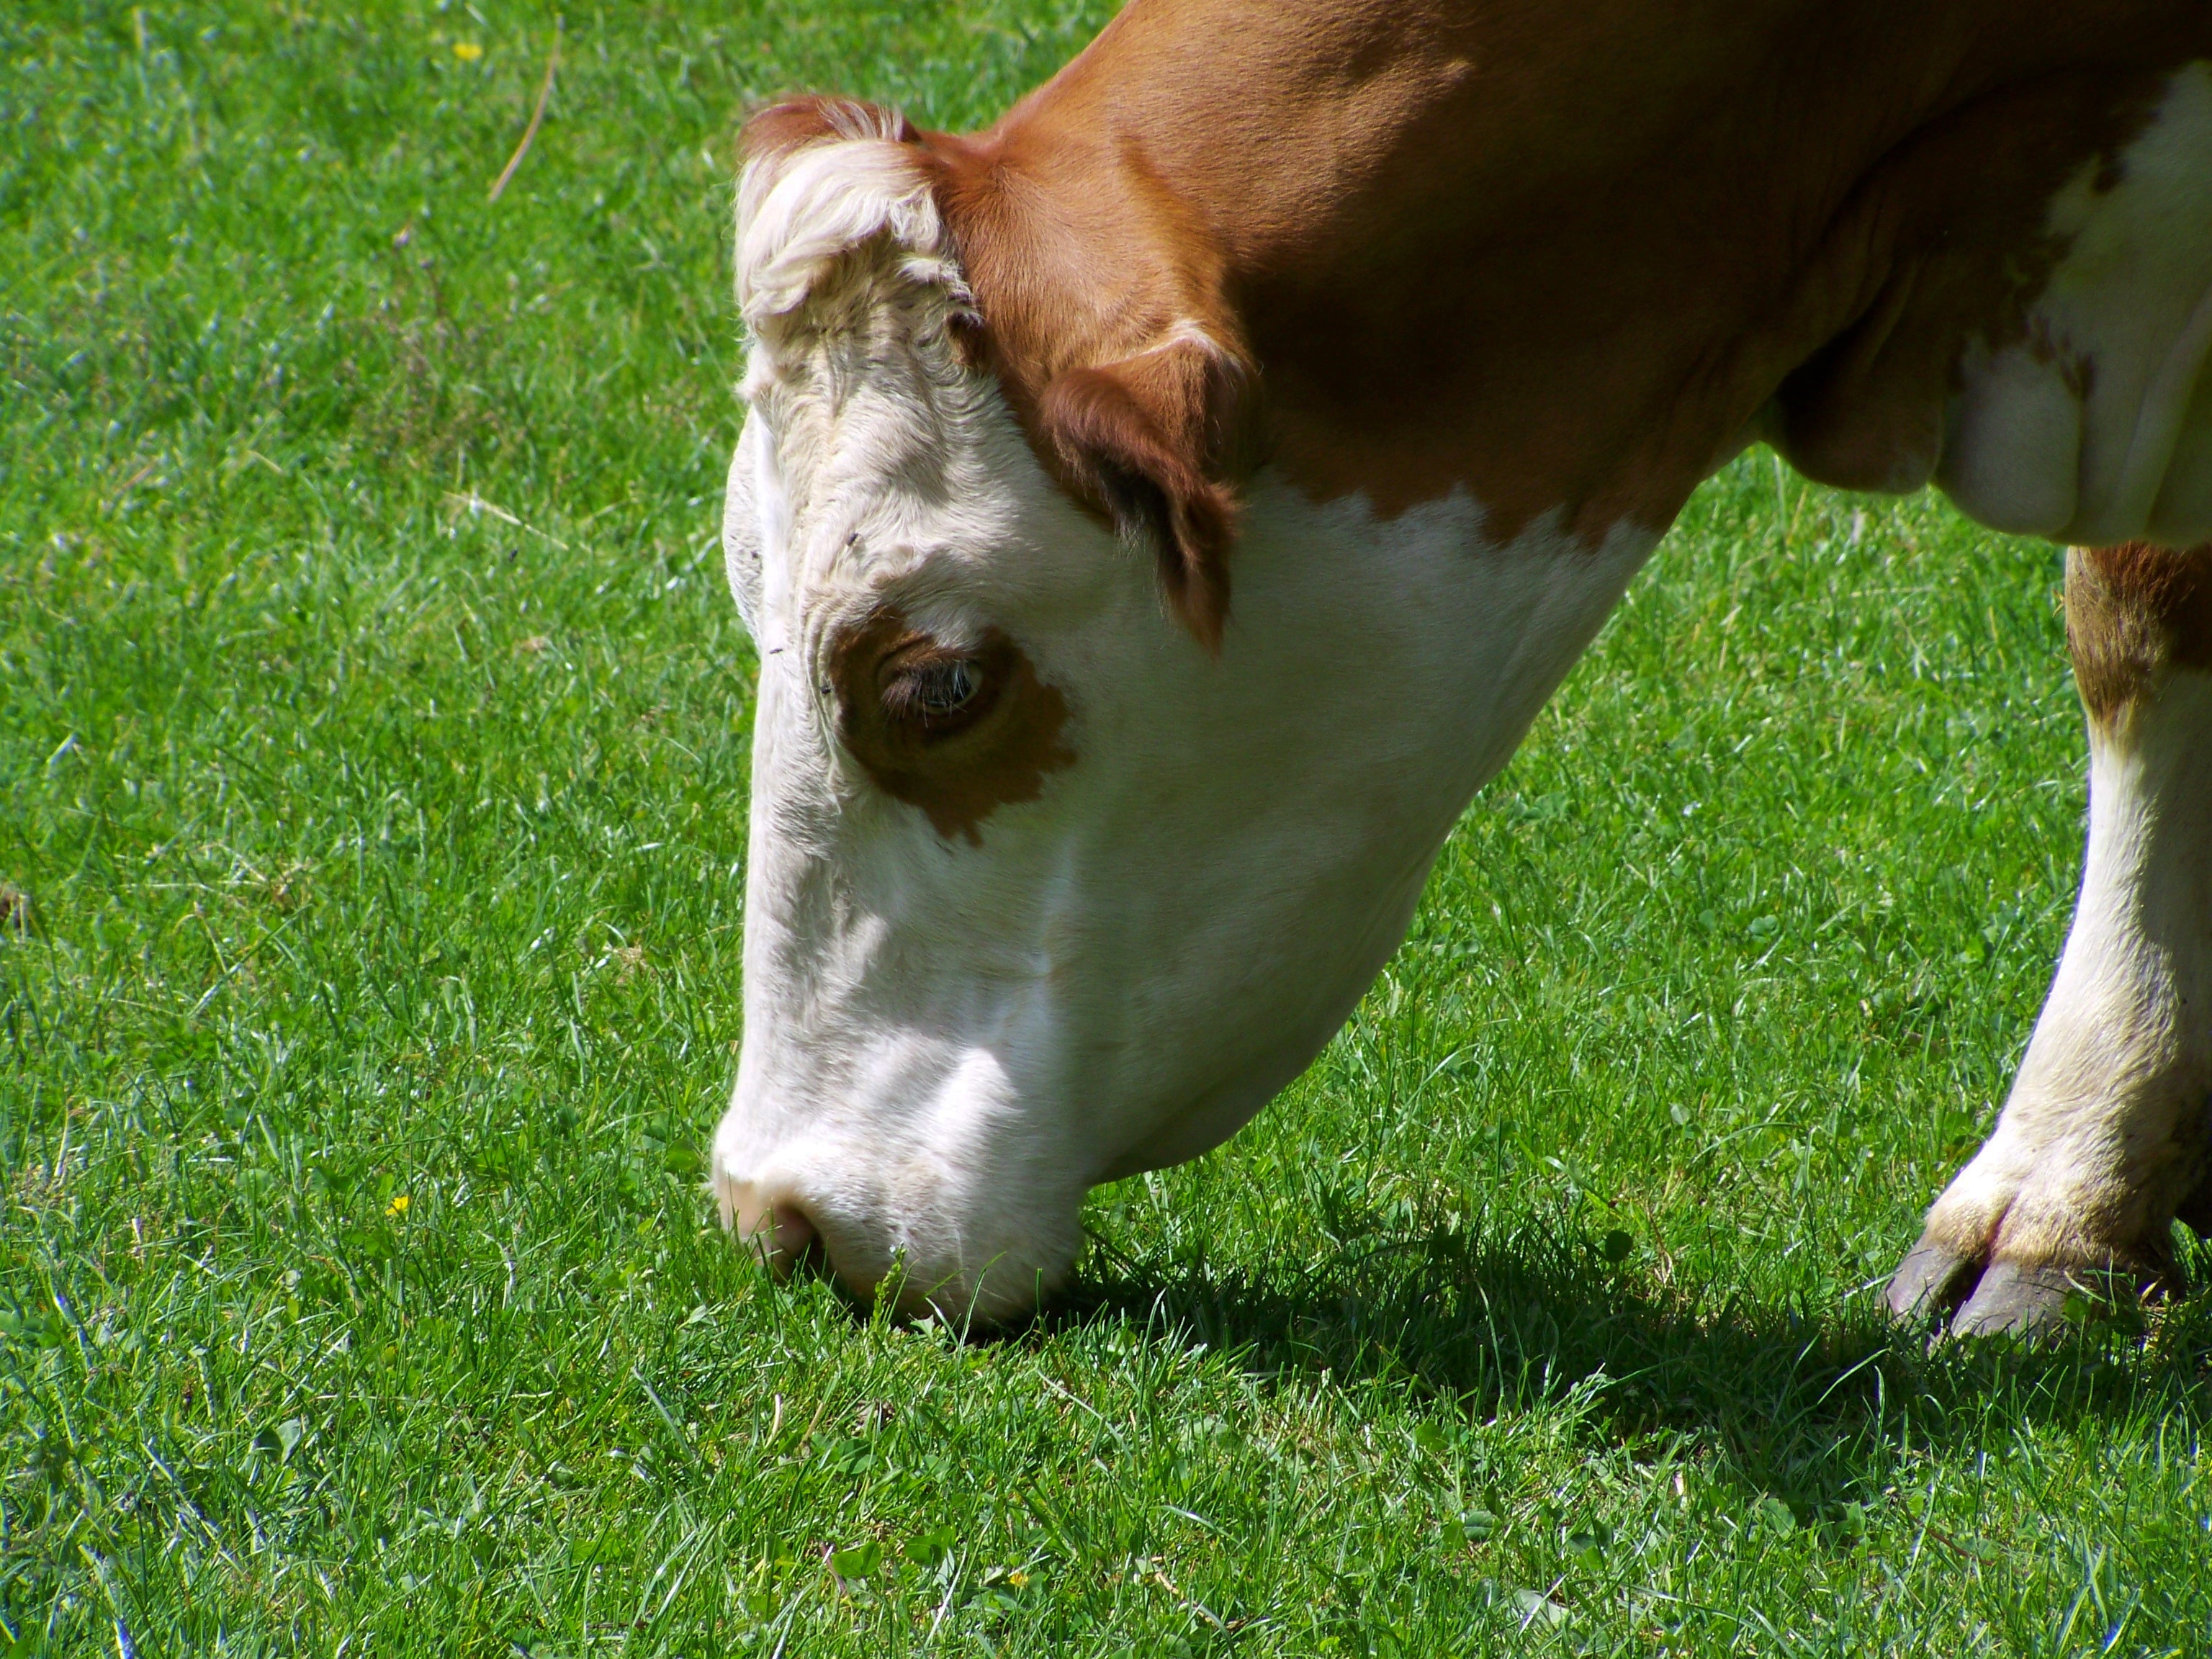
grass, meadow, pasture, grazing, horse, mammal, stallion, calf, vertebrate, mare, foal, browse, cow portrait, dairy cow, brown and white cattle, cattle like mammal, horse like mammal